Bog of Beasts

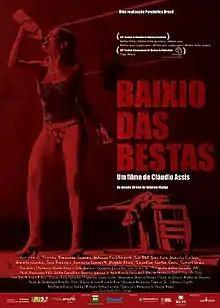
Theatrical release poster

Bog of Beasts is a 2006 Brazilian drama film directed by Cláudio Assis. The film premiered on 27 November 2006 at the 39th Brasília Film Festival, where it won six awards, including Best Picture. It was released theatrically in Brazil on 11 May 2007 by Imovision.